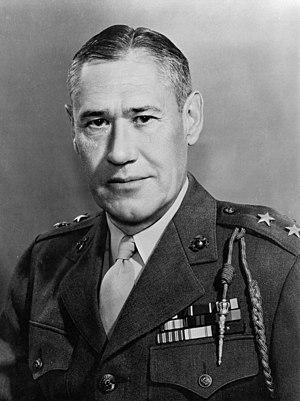
Keller Emrick Rockey 22 septembre 1888 - 6 juin 1970 fut un général dans le Corps des Marines des États-Unis lors de la Seconde Guerre mondiale.